List of eating utensils

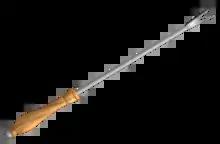
A fondue fork

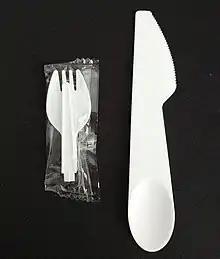
A spork – spoon and fork – in packaging, on the left, and a spife – spoon and knife – on the right

Over time, traditional utensils have been modified in various ways in attempts to make eating more convenient or to reduce the total number of utensils required. These are typically called combination utensils.